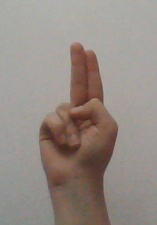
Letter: taa